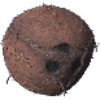
Label: Cocos 1